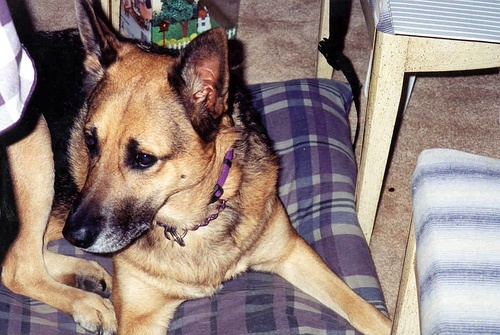
A German Shepard sitting on a purple striped pillow.
A big dog laying on his bed on the floor.
a dog laying in a bed on the ground near  chair
A dot laying on a pillow on the floor.
The large dog is lying on a cushion.